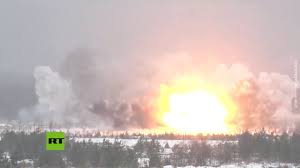
Label: Self Propelled Artillery